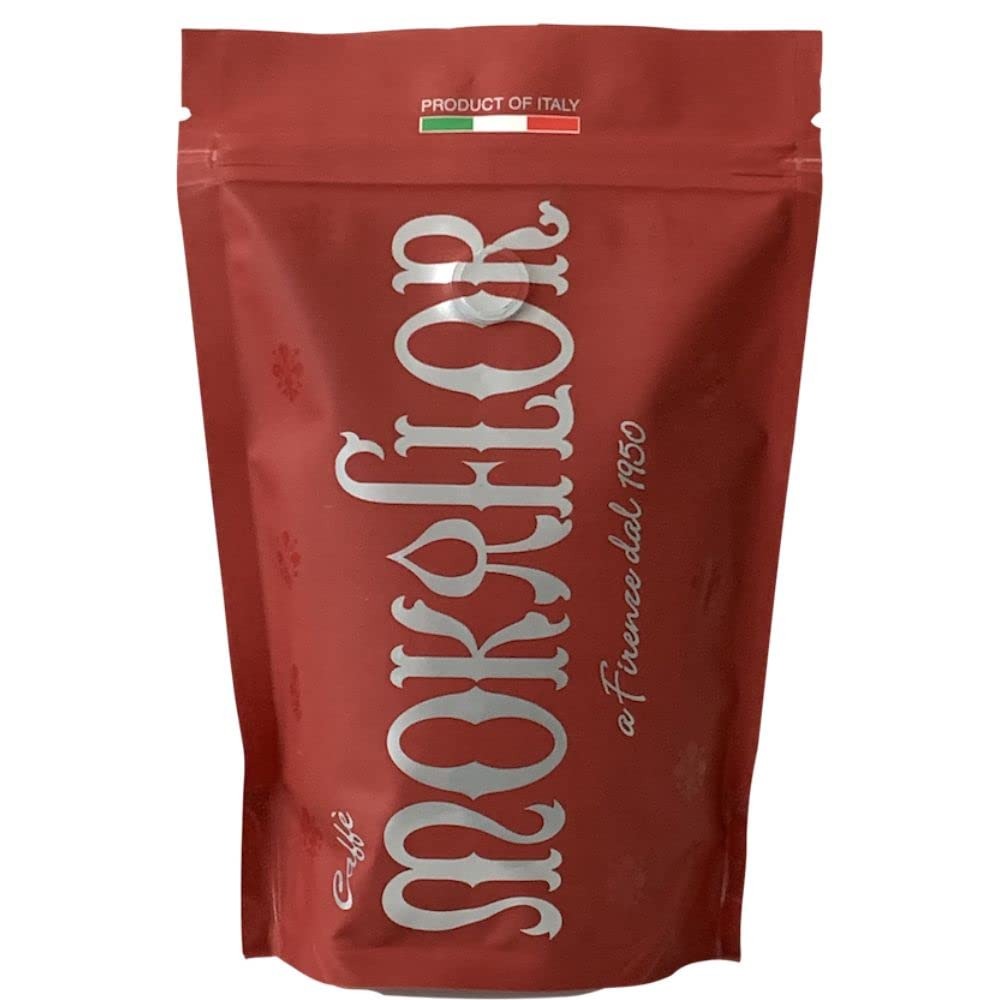
Item Name: Mokaflor Rossa 60/40 Ground Coffee 8.8oz/250g
Bullet Point 1: Ground coffee in bag. Net 8.8oz/250g.
Bullet Point 2: Mokaflor Rossa is a coffee of distinct character which combines the body and sweetness of Brazilian and Ethiopian Arabica, together with the intensity and creaminess of Indian and Indonesian Robusta varieties.
Bullet Point 3: Ground for ideal preparation in pour-over, Aeropress, french press coffee brewers, but suitable for most coffee preparation methods.
Bullet Point 4: 60% Arabica/40% Robusta
Bullet Point 5: Imported from Europe.
Value: 8.8185
Unit: Ounce

Price: 12.96